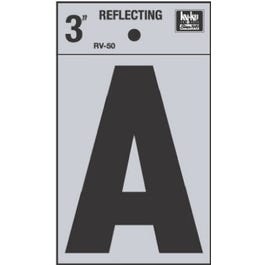
Address Letter, "A", Black Reflective Vinyl, Adhesive, 3-In.
3", black reflective, vinyl adhesive, letter a, silver background.
Brand: Hy-Ko
Category: Home & Garden > Decor > House Numbers & Letters